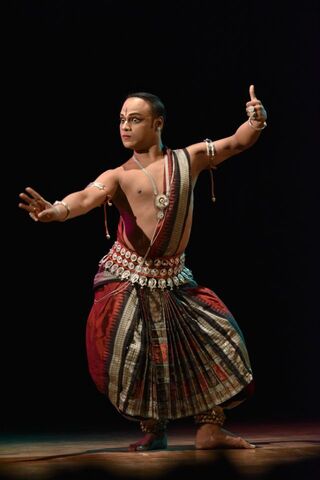
Dance form: odissi